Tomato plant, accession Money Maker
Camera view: horizontal (90 deg, fisheye); turntable rotation: 270 degrees
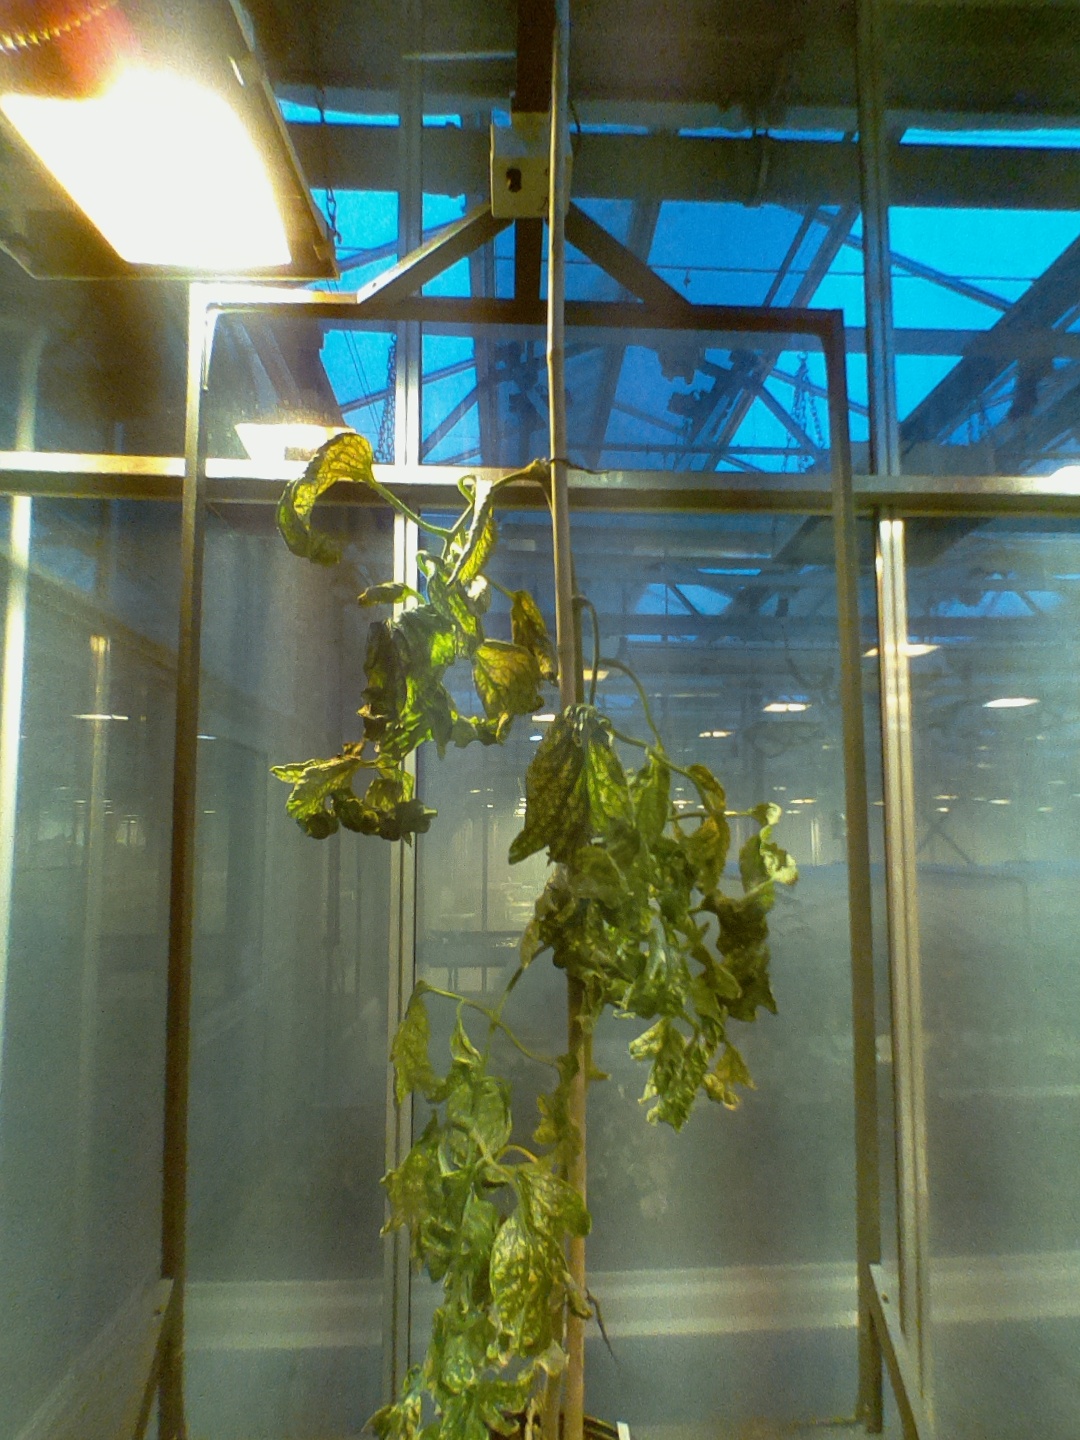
BBCH growth stage 52: 2 inflorescences visible